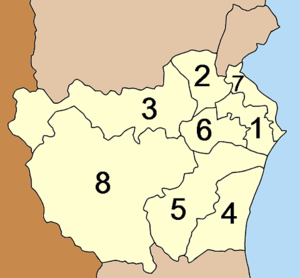
Phetburi appelée aussi fautivement Phetchaburi, Petchaburi, Pejburi, Petchburi est une province de Thaïlande.